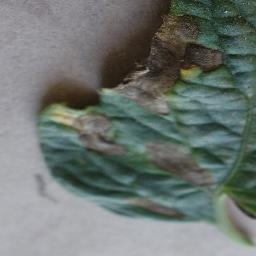
Label: Tomato___Early_blight